Baybay

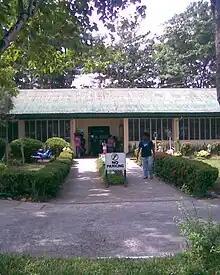
The Baybay National High School Administration Building. Baybay NHS is the biggest high school in the city (in terms of land area and population) and also the oldest high school in the city, founded in 1945.

Executive power is vested in the mayor. The "Sangguniang Panlungsod" or the city council has the legislative power to create city ordinances. It is a unicameral body composed of ten elected councilors and certain numbers of ex officio and sectoral representatives. It is presided by the vice mayor, the City Mayor and the elected city councilors are elected-at-large every three years. The Regional Trial Court Branch 14 and Municipal Trial Court in Cities are both located at the Baybay Legislative Building and Convention Center.